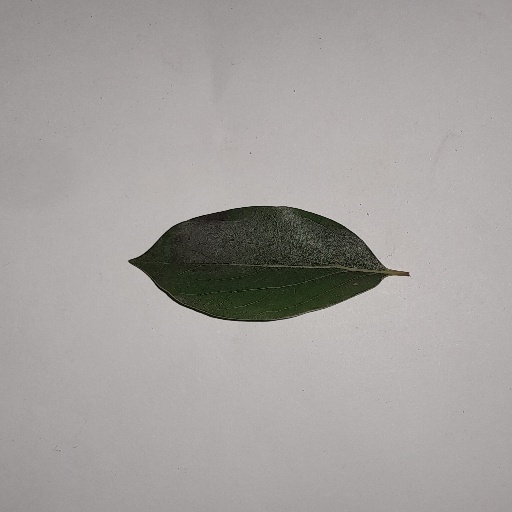
Species: Camphor
Leaf condition: Bacterial Spot